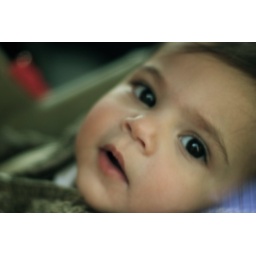
in her car seat